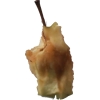
Label: apples